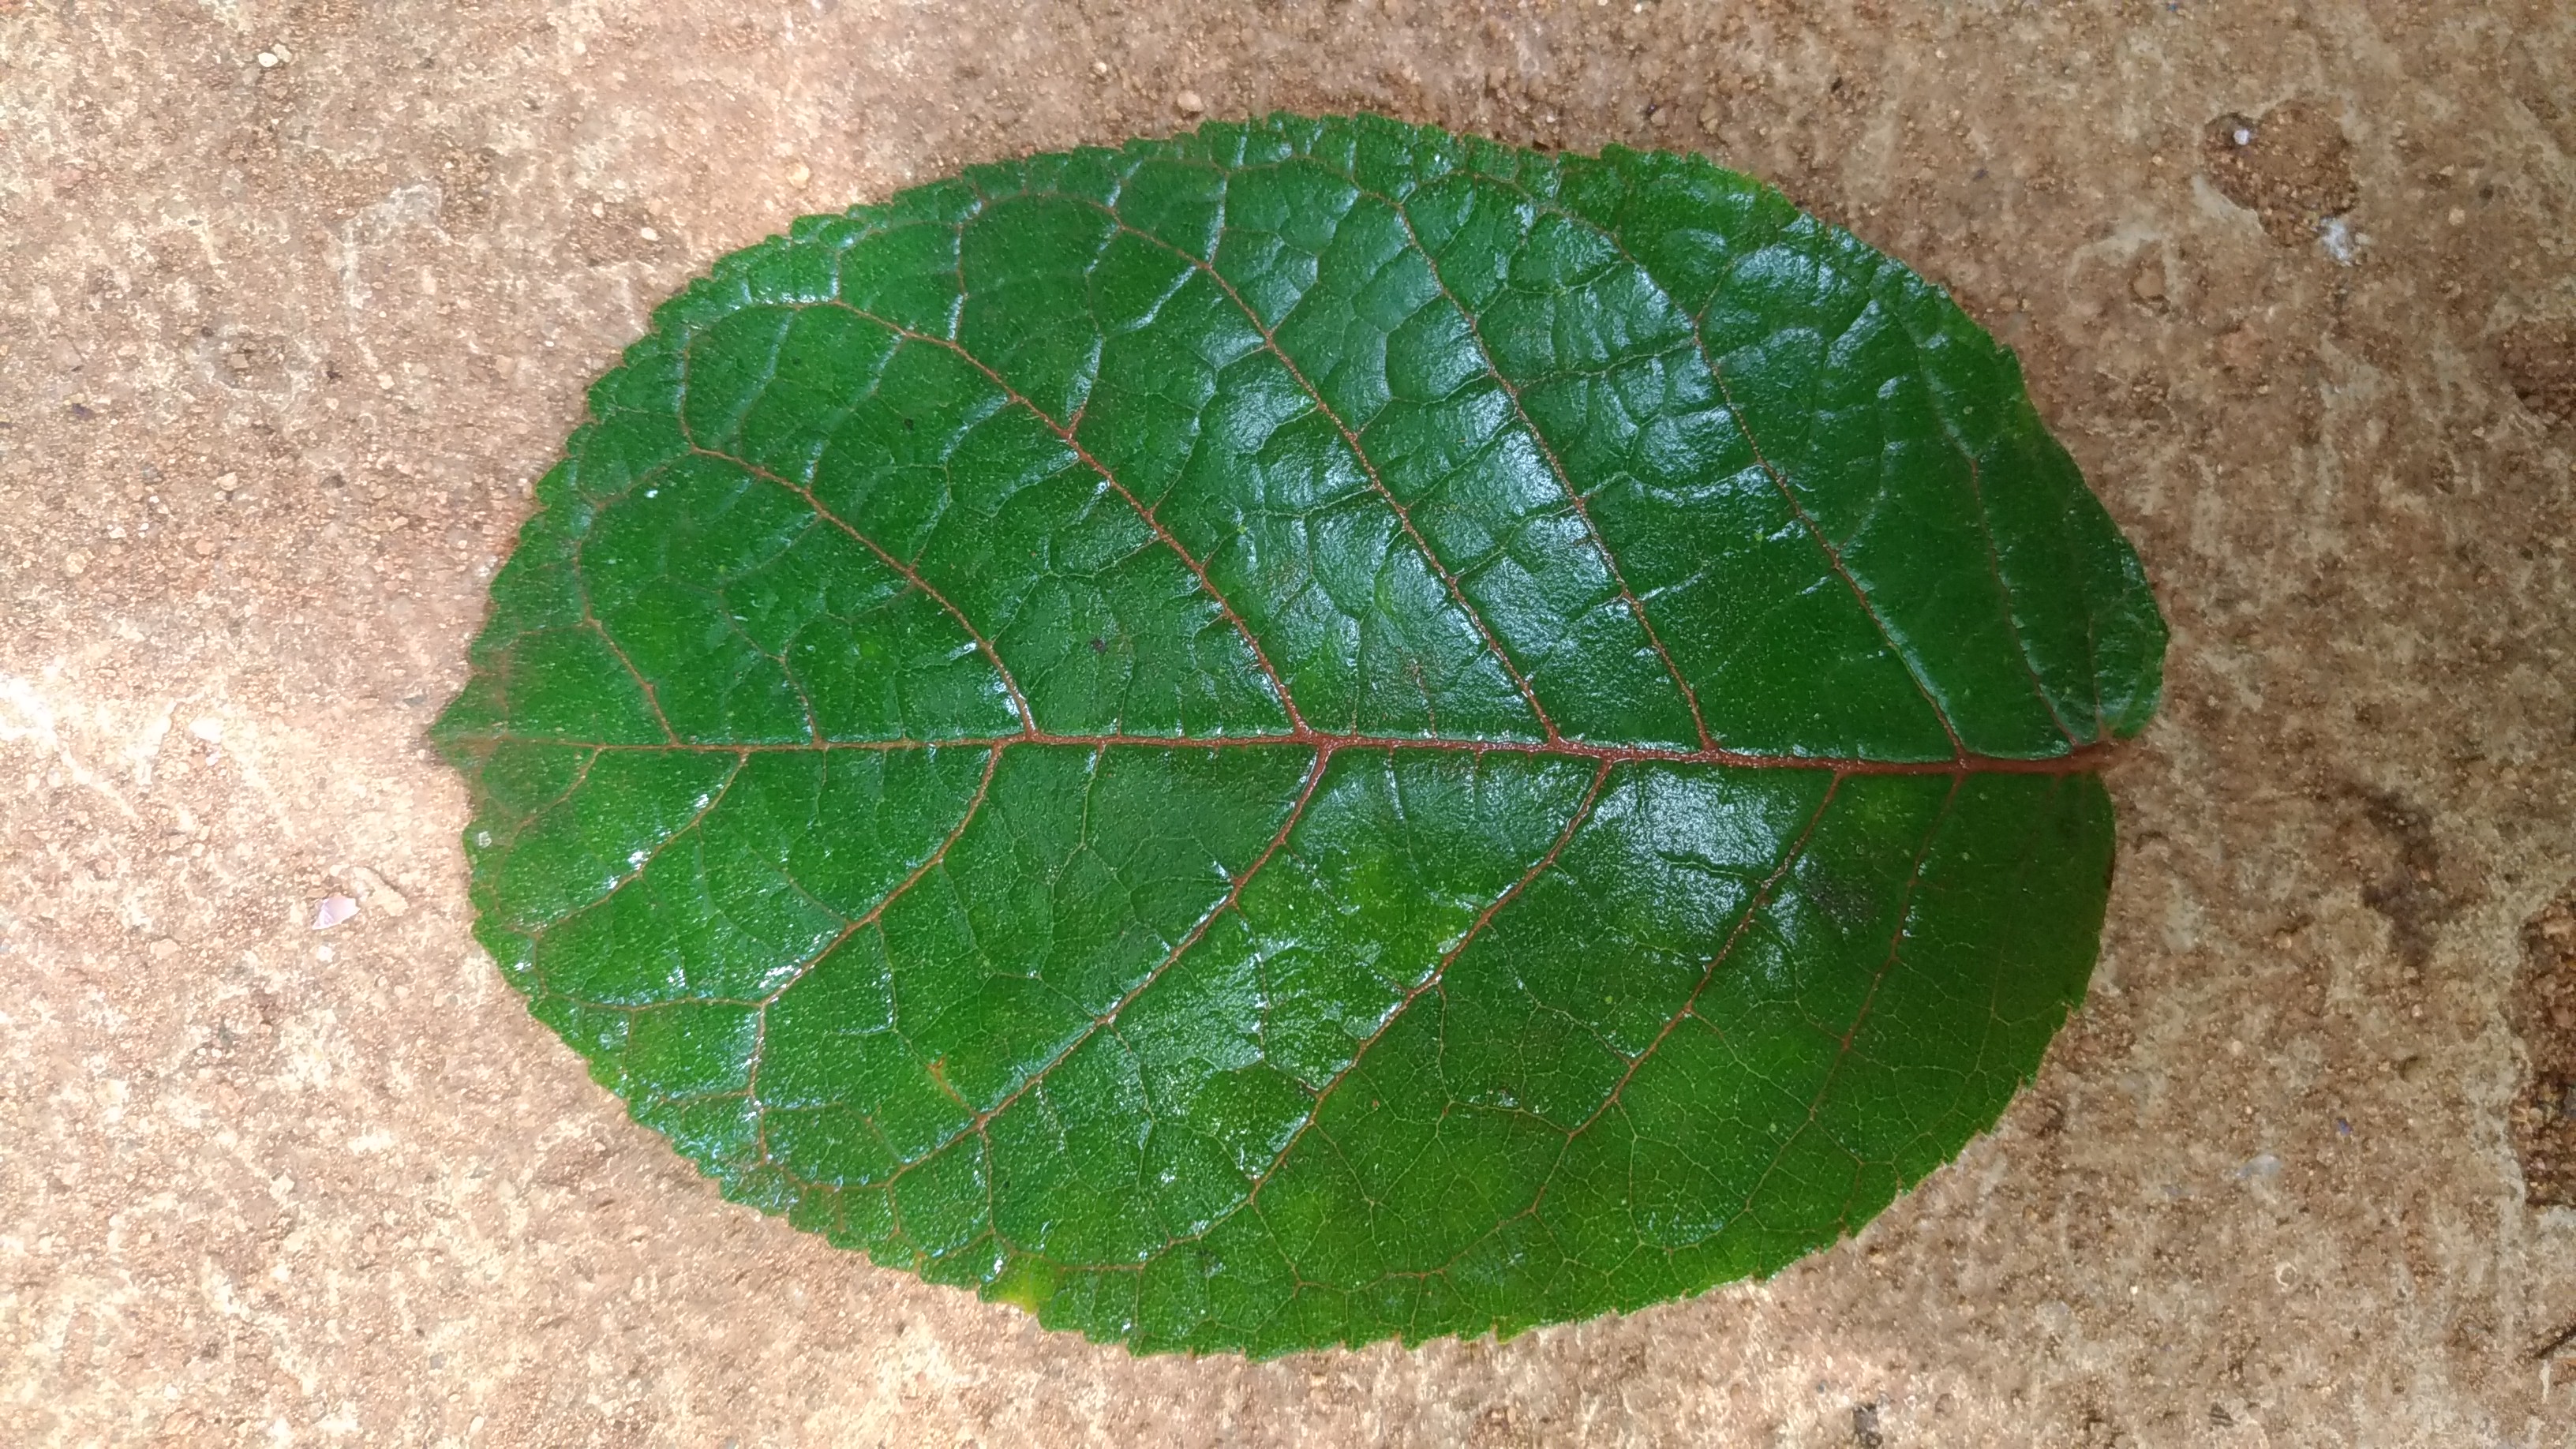
Plant: Padri